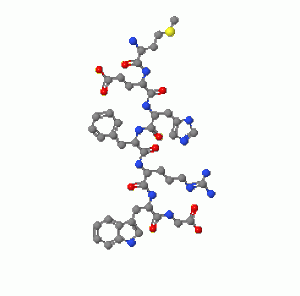
L'hormone corticotrope, ou adrénocorticotrophine, est une hormone polypeptidique principalement sécrétée par les cellules basophiles du lobe antérieur de l'hypophyse et qui stimule la glande corticosurrénale. Elle est le produit de maturation d'une pro-hormone, la POMC.